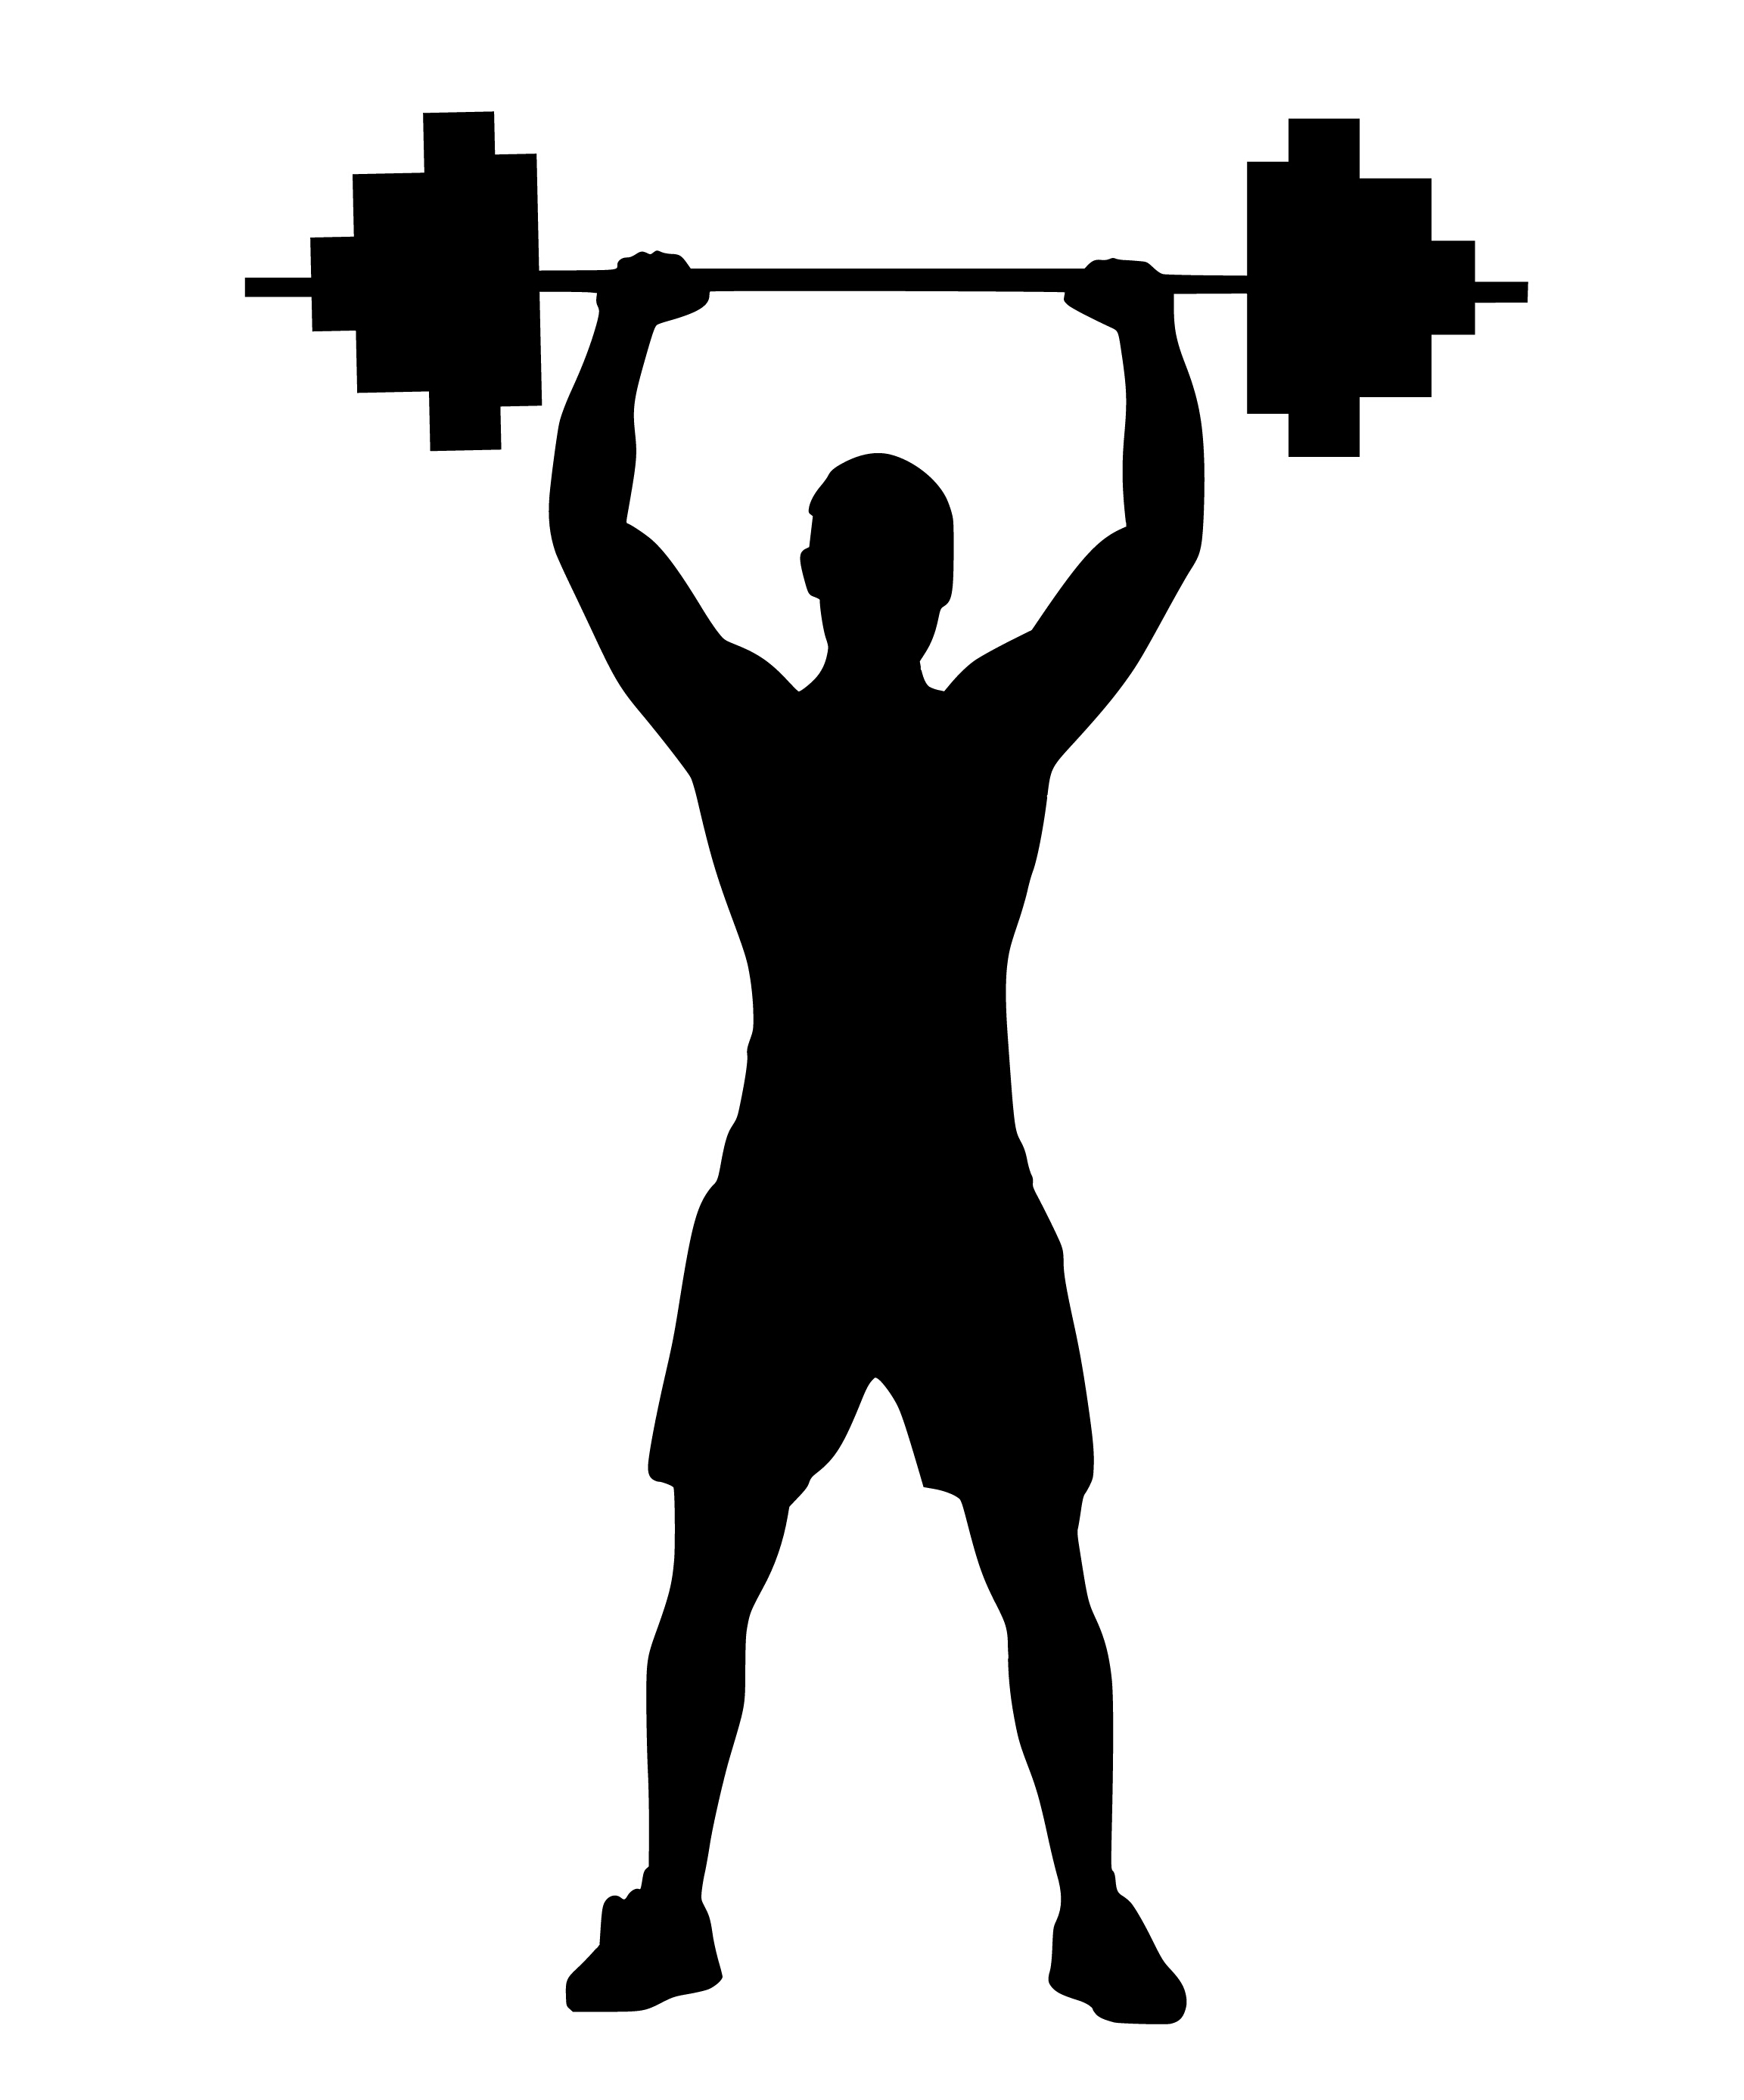
weightlifter, gym, tool, athlete, bodybuilding, barbell, workout, exercise, fitness, hand, iron, lifting, motivation, muscular, sport, steel, silhouette, training, weight, weightlifting, arm, weights, muscle, overhead press, exercise equipment, dumbbell, clip art, physical fitness